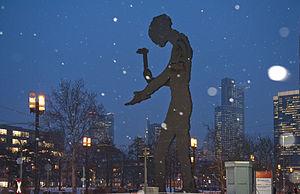
Hammering Man est une série de sculptures cinétiques monumentales réalisées par Jonathan Borofsky et installées dans diverses villes du monde.